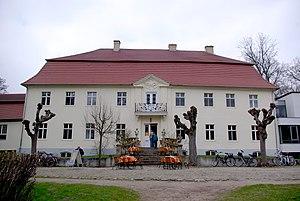
Le manoir de Blankensee est un petit château du XVIIIᵉ siècle du Brandebourg situé à Blankensee qui appartint à l'écrivain Hermann Sudermann.